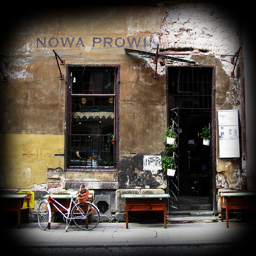
a bike parked near a building on a city street
A picture of the outside of a dwelling.
There is a very old building with tables and chairs infront of it
An outside of a shop with a bicycle in front of it.
A bike parked in front of a tall brown brick building.